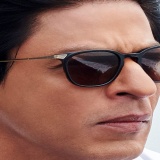
diễn viên Shahrukh Khan